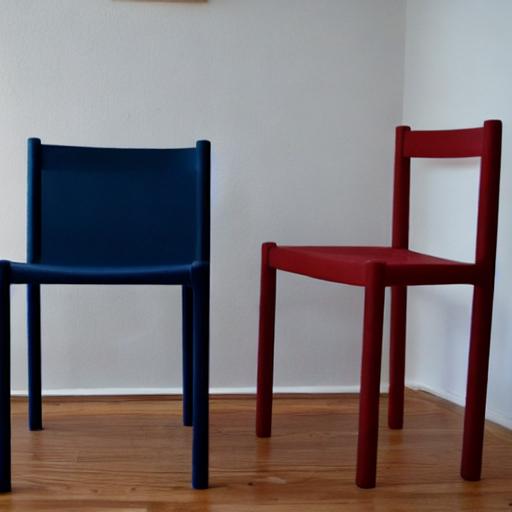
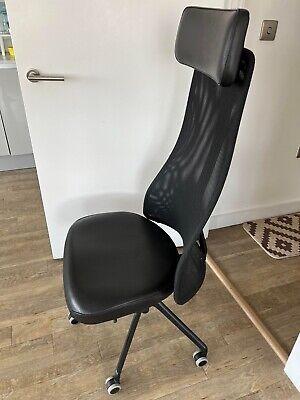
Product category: items_chair
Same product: no